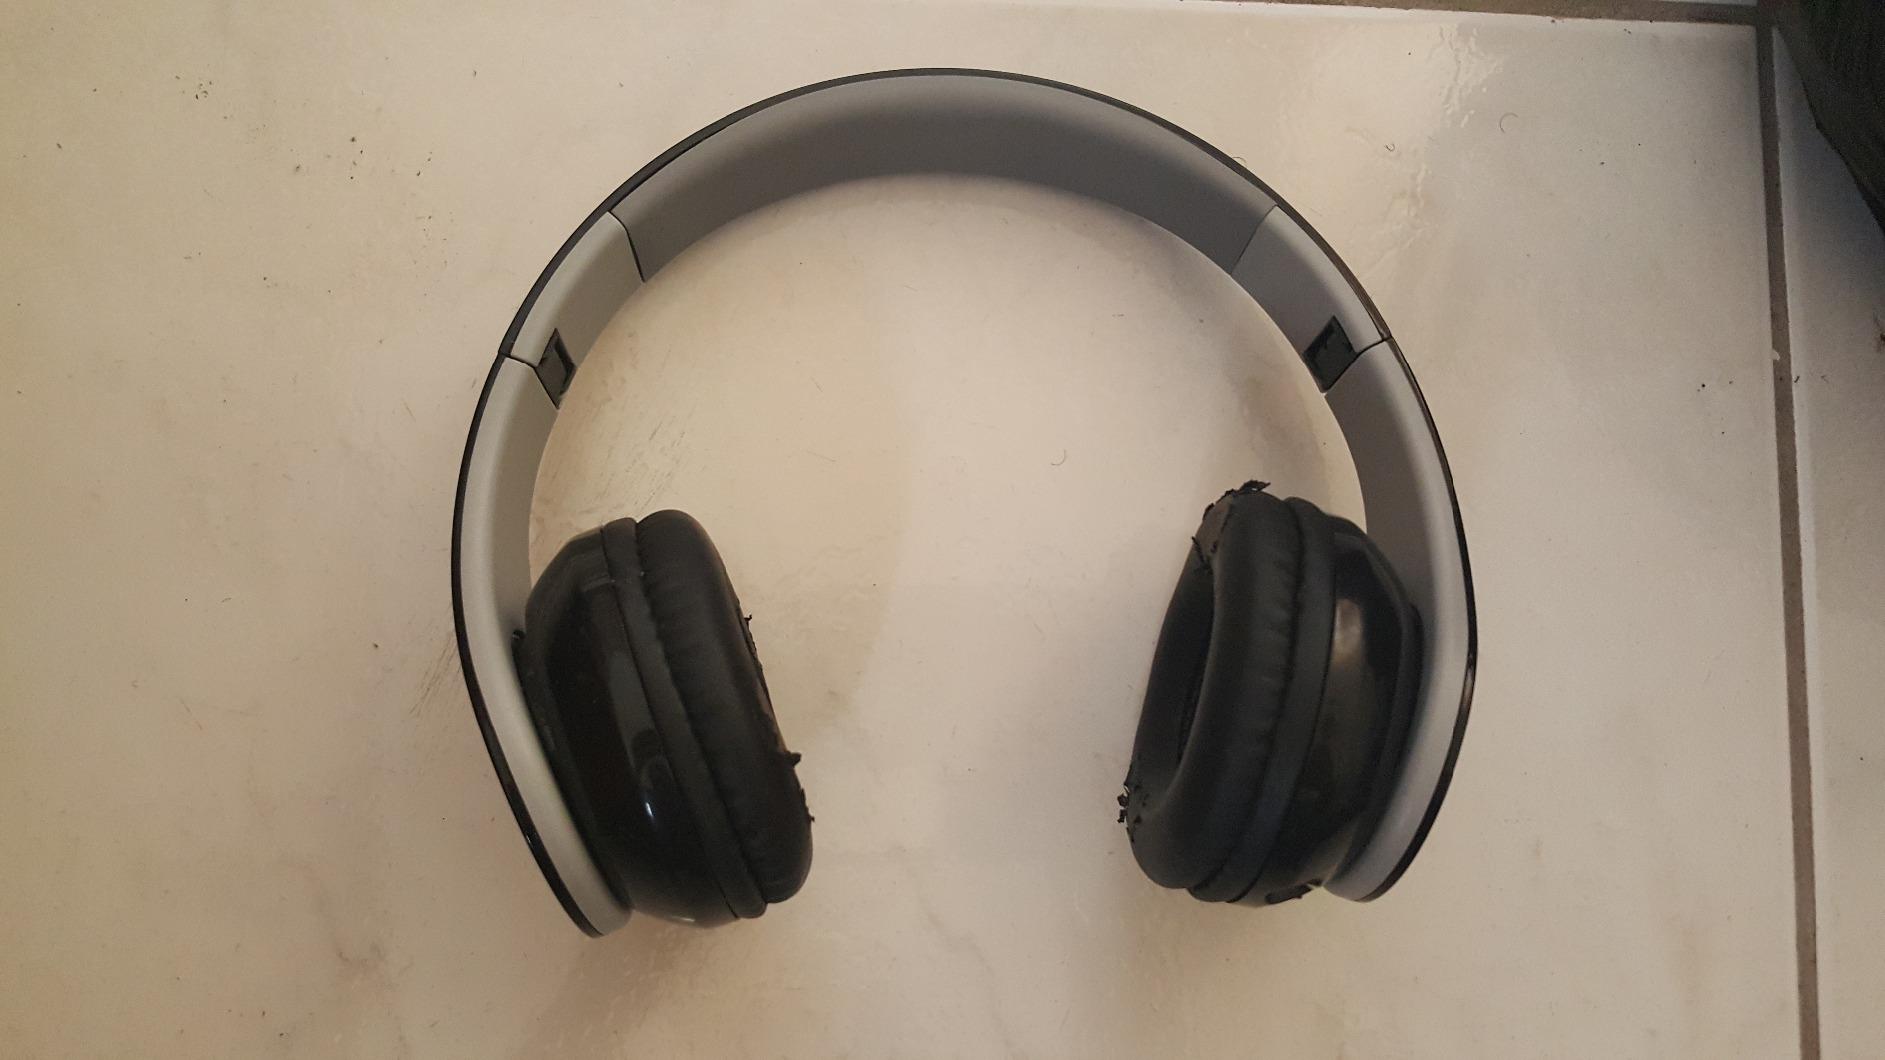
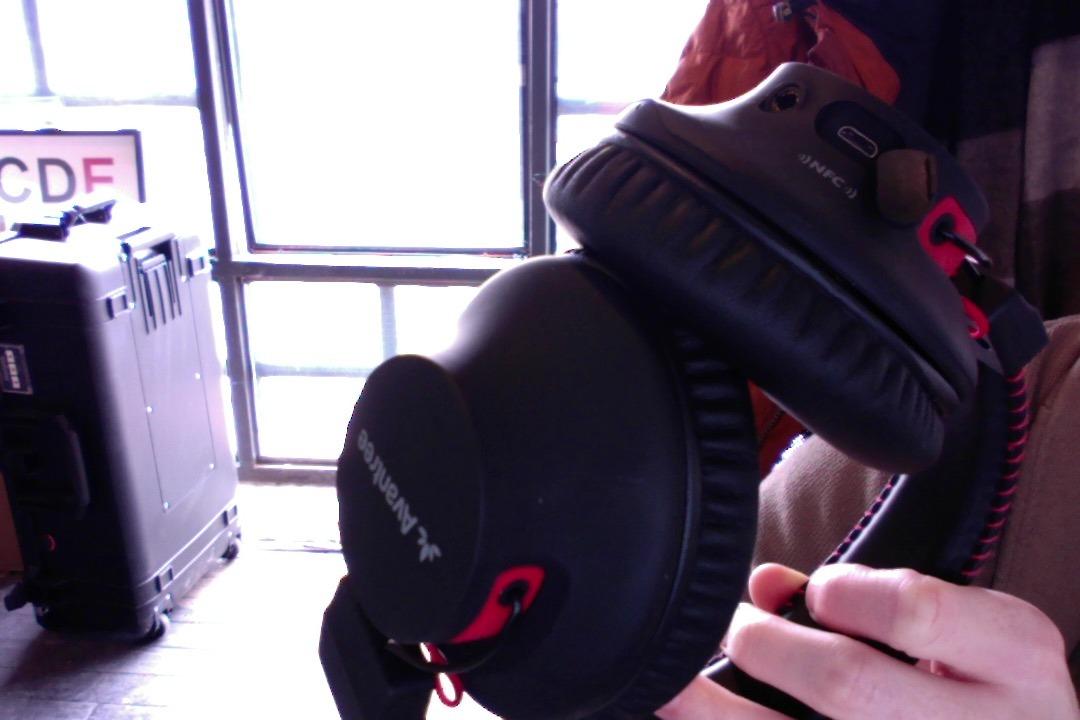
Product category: headphones
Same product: no